Salsa criolla

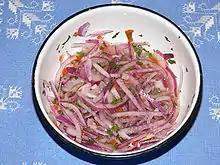
Peruvian salsa criolla

Salsa criolla ("Creole salsa") is a type of sauce or relish found in Latin American cuisine, composed of finely chopped sliced onions, vinegar, tomatoes, garlic, chili peppers, bell peppers, olive oil, salt, pepper and fresh herbs like parsley or cilantro. "Salsa criolla" is often associated with Peruvian cuisine, but also found in Cuban, Puerto Rican, Nicaraguan, Uruguayan, and Argentinian cuisine.